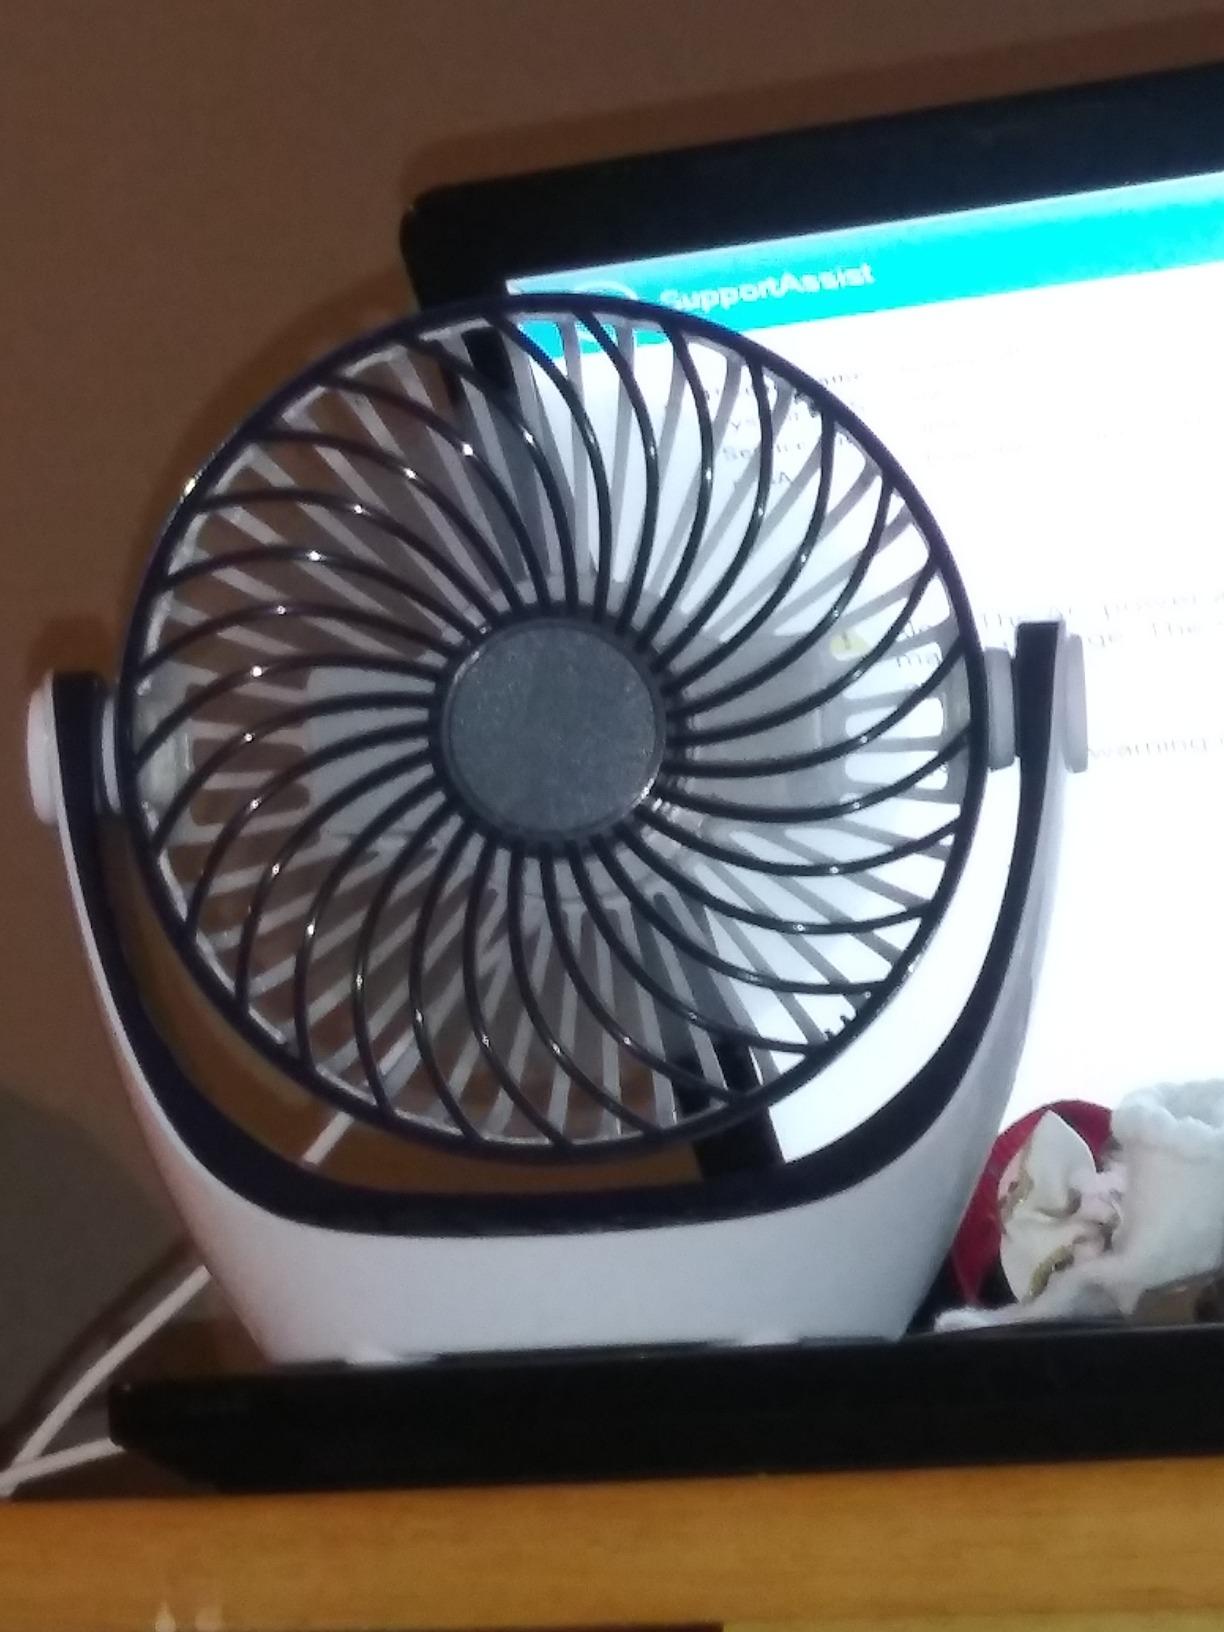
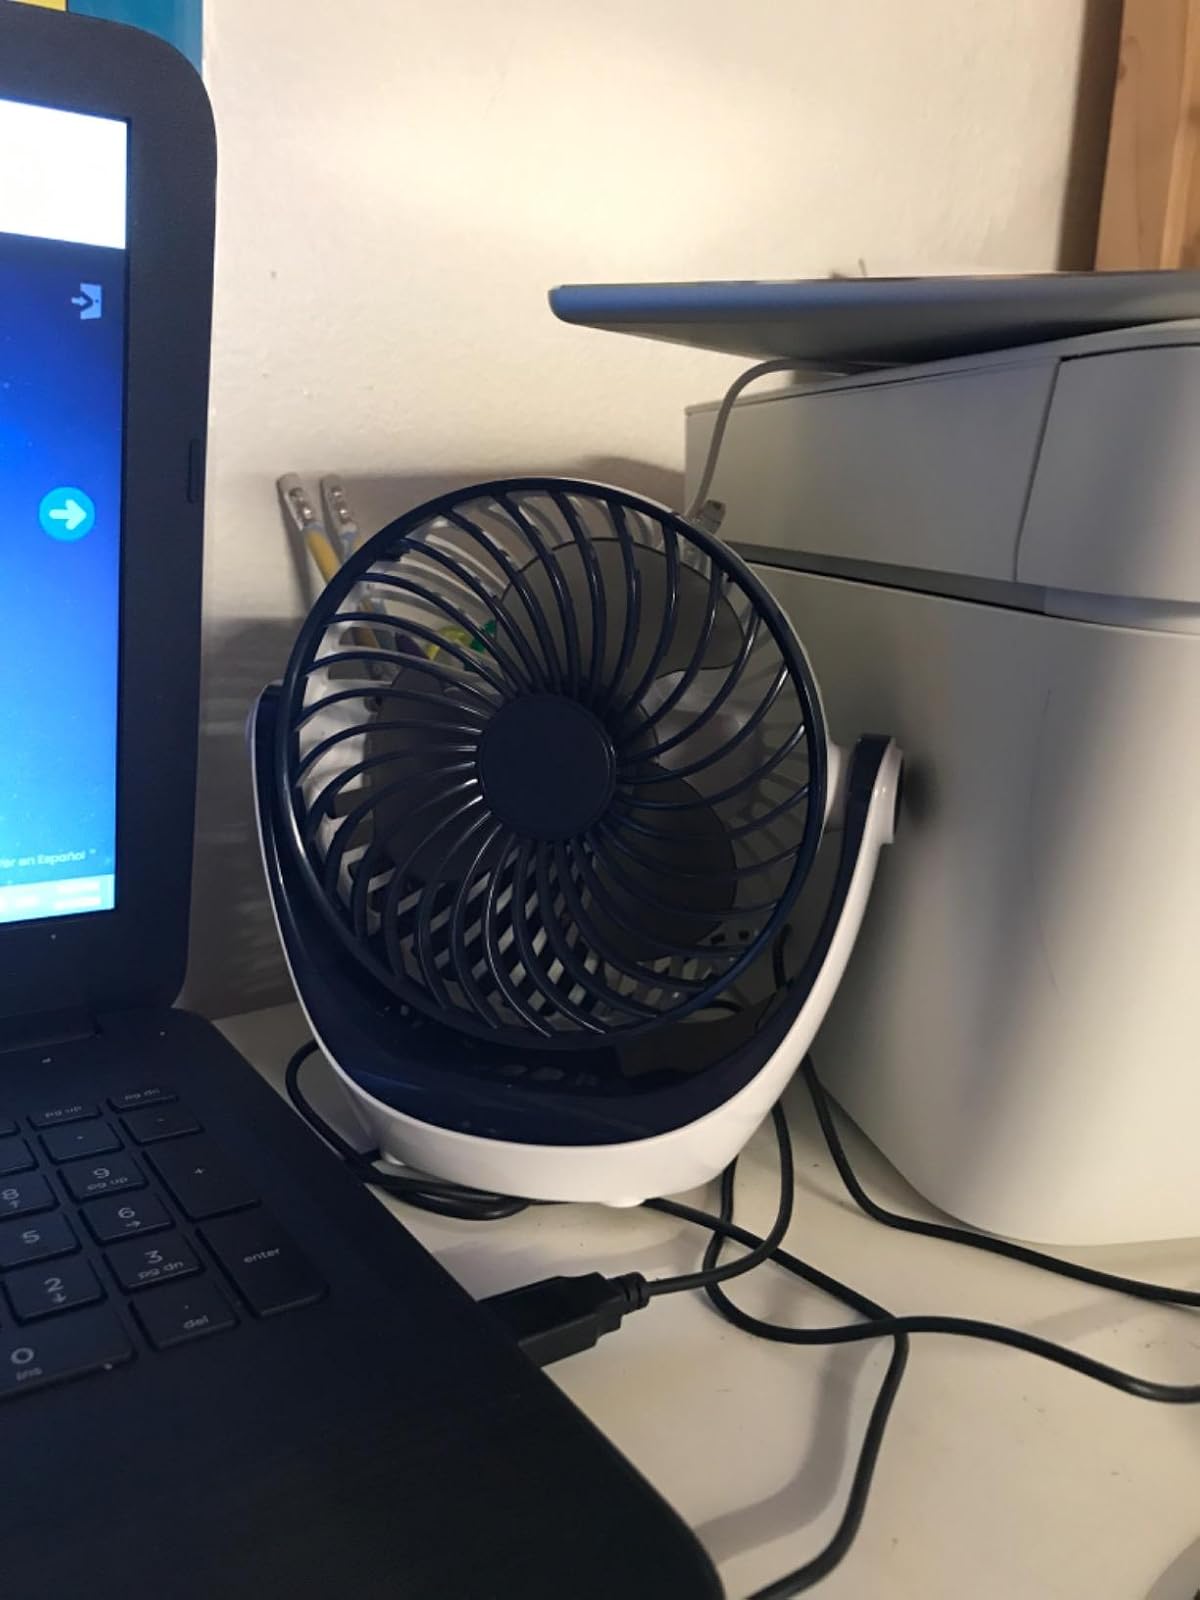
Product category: fan
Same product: yes